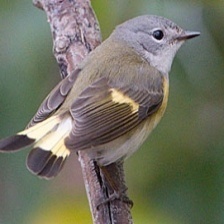
Species: AMERICAN REDSTART
Scientific name: SETOPHAGA RUTICILLA